Painted honeyeater

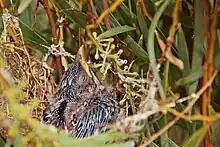
A painted honeyeater chick in a nest.

The life stages from the initiation of a clutch, through to hatching and fledging are a direct response to the availability of the berries as a food source, with fledging occurring just before berry ripening has reached its peak.